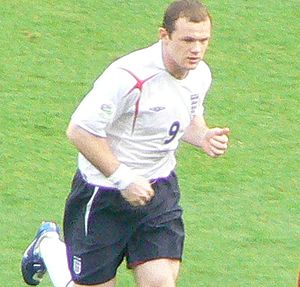
Wayne Rooney / Landsholdskarriere
Rooney spiller for England.
Wayne Mark Rooney er en engelsk fodboldspiller, som i øjeblikket spiller for den engelske EFL Championship klub Derby County, i hvilken han også fungerer som spillende assistenttræner. Wayne Rooney repræsenterer også det engelske landshold, hvor han med sit 50. mål i en kamp mod Schweiz 8. september 2015 satte ny engelsk landskamprekord for flest scorede mål og derved overhalede Sir Bobby Charlton.